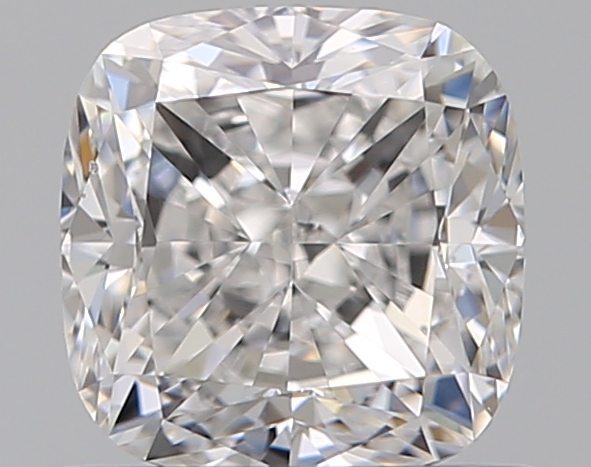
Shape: cushion
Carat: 0.81
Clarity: VS2
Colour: D
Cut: VG
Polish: EX
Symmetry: VG
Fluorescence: M
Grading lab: GIA
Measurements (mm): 5.16 x 5.09 x 3.53